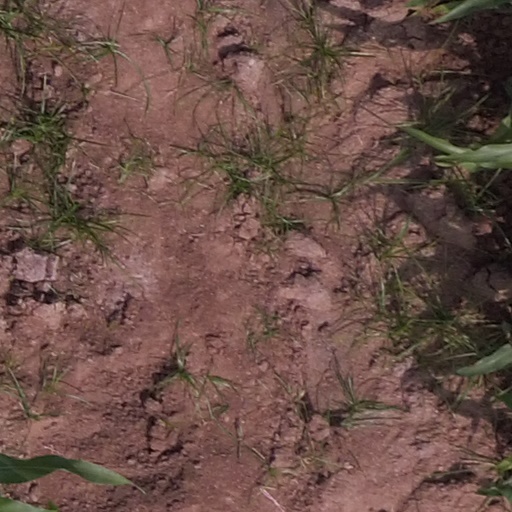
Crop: maize; corn